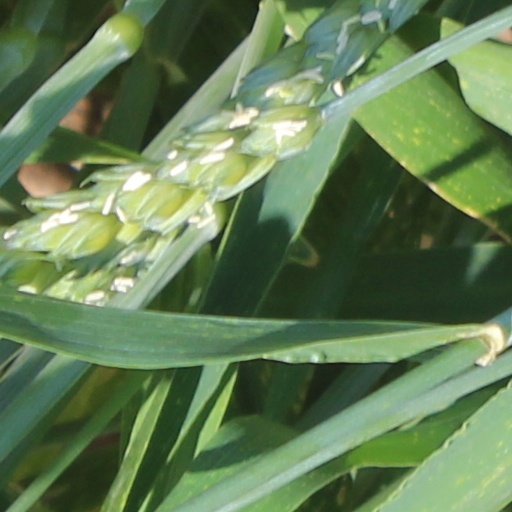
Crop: wheat